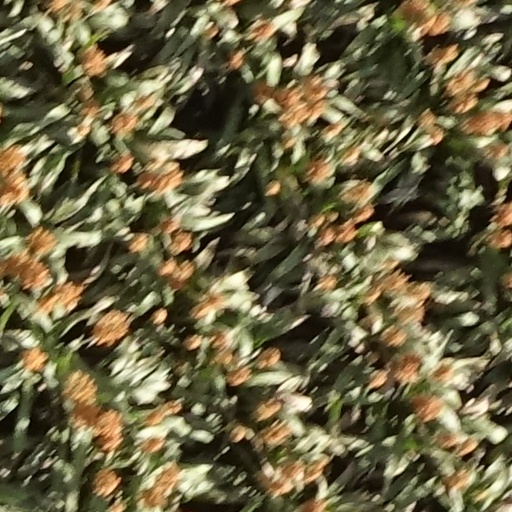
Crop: sorghum